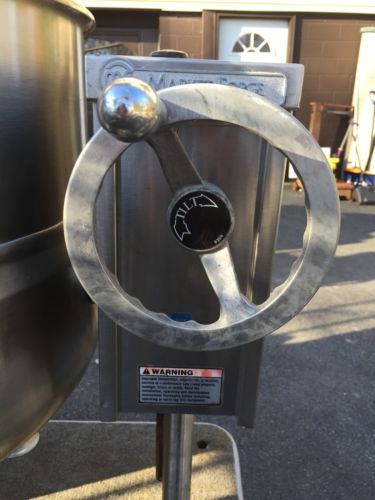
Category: kettle